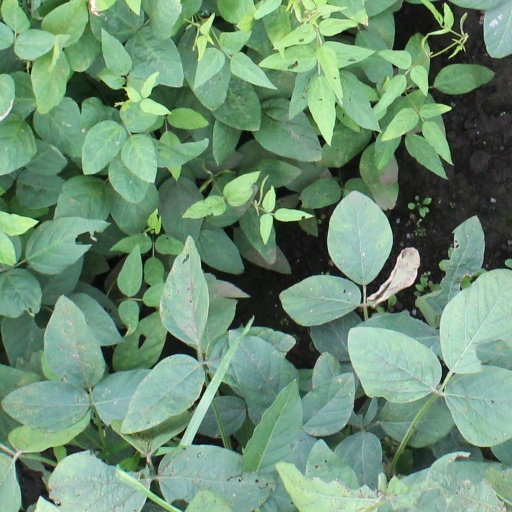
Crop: soybean